Estonian Defence League

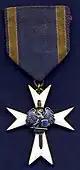
White Cross of Defence League medal

WVDO – "" ( (NKK)) is an organisation within Kaitseliit. Every member of WVDO has a function/task in a case of crises (civilian or armed)